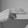
ASL letter: H